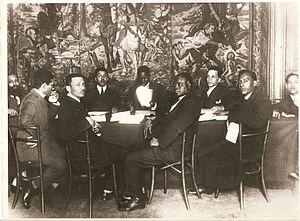
Lamine Senghor participait, ici, avec J.T.Gumdede l'ANC et autres délégués, au Congrès international contre l'oppression coloniale tenue à Bruxelles , en février 1927
Lamine Senghor, né le 15 septembre 1889 à Joal et mort le 25 novembre 1927 à Fréjus, est un militant politique sénégalais. Il n'a pas de lien de parenté avec Léopold Sédar Senghor, malgré plusieurs similitudes dans leurs parcours.